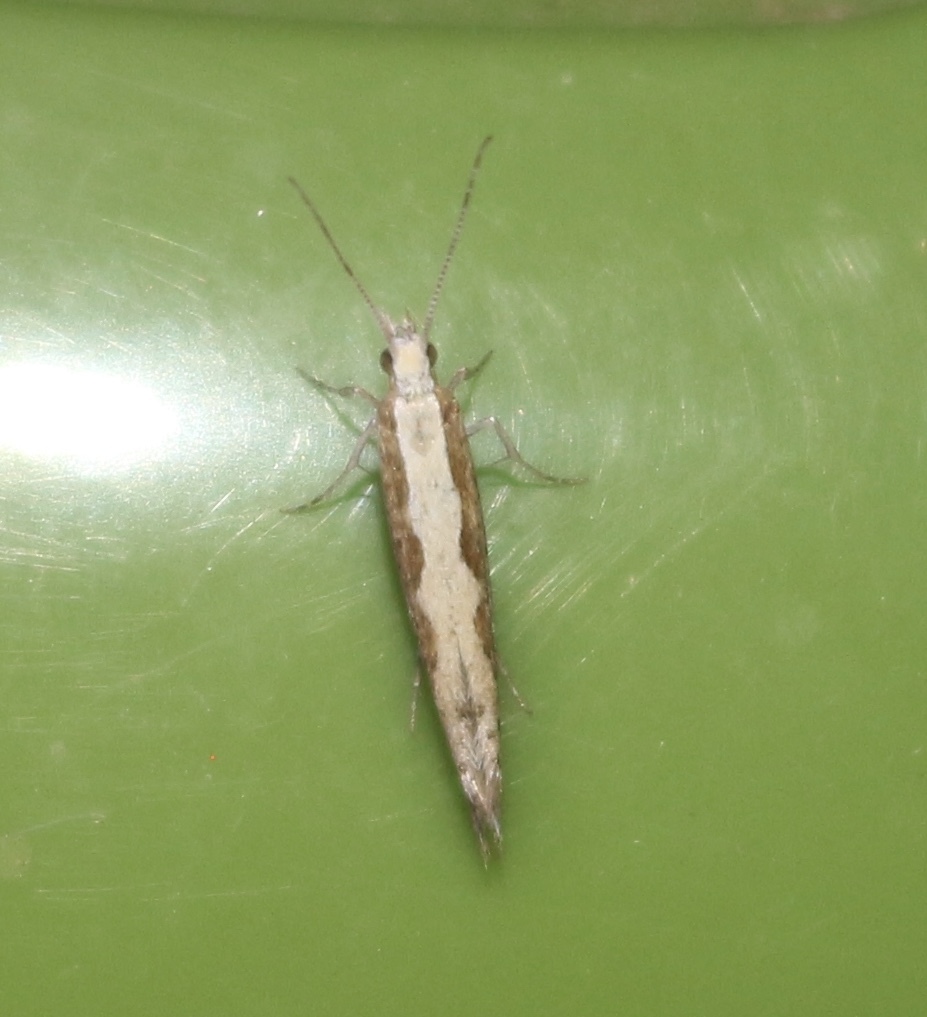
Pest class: diamondback_moth